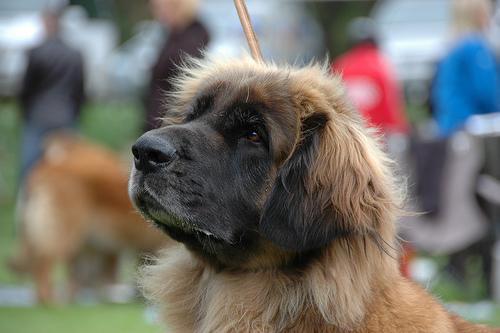
leonberger